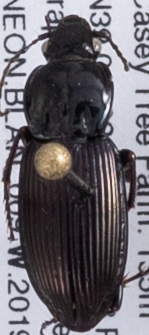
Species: Pterostichus trinarius
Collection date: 2019-03-26
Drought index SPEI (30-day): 1.13
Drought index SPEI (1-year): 2.09
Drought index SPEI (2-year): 2.09